Somananda

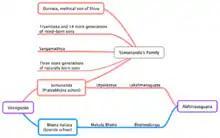
The Lineage of Somananda

There is considerable myth surrounding the origins of Somananda. He claimed himself to be a descendant of the sage Durvasa, who had received from Shiva the spiritual mission of keeping the tradition and secrets of Agamic Shaivism alive. It is said that Durvasa created his son—the aforementioned Tryambaka—directly from his own mind (similarly to the way that Athena was said to have been created directly from the mind of her father, Zeus, in Greek mythology). In turn, Tryambaka also created a son directly from his mind; this process continued for 15 (total) generations until eventually terminating with the father of Sangamaditya, who took a woman as a wife. Three further generations hence, the birth of Somananda took place. Somananda thus claims a divine spiritual ancestry and investiture.